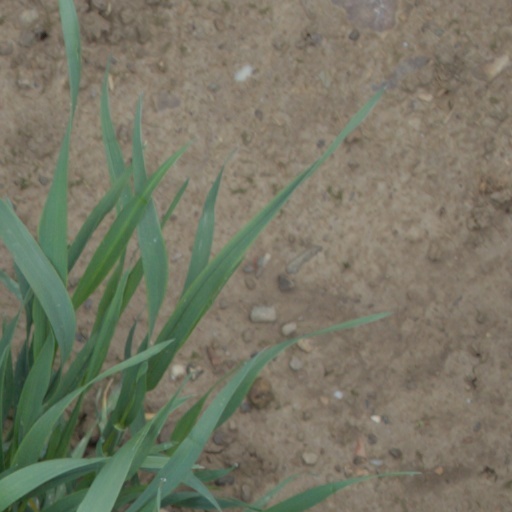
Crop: wheat